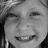
Emotion: happy